Wetzlar

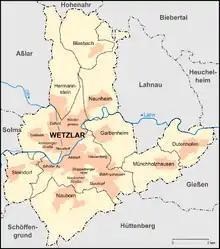
The districts and neighbouring communities of Wetzlar

The core area of Wetzlar with 30,684 inhabitants is divided into twelve boroughs ("Stadtbezirke"): Altstadt, Neustadt, Hauser Berg, Büblingshausen, Sturzkopf, Stoppelberger Hohl, Nauborner Straße, Silhöfer Aue/Westend, Altenberger Strasse, Dalheim, Dillfeld and Niedergirmes. Niedergirmes is with over 6,000 inhabitants the largest municipality.